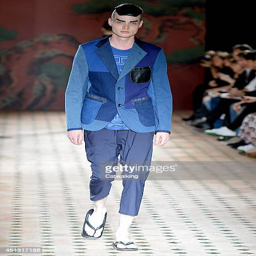
a model walks the runway at the summer fashion show during paris menswear fashion week